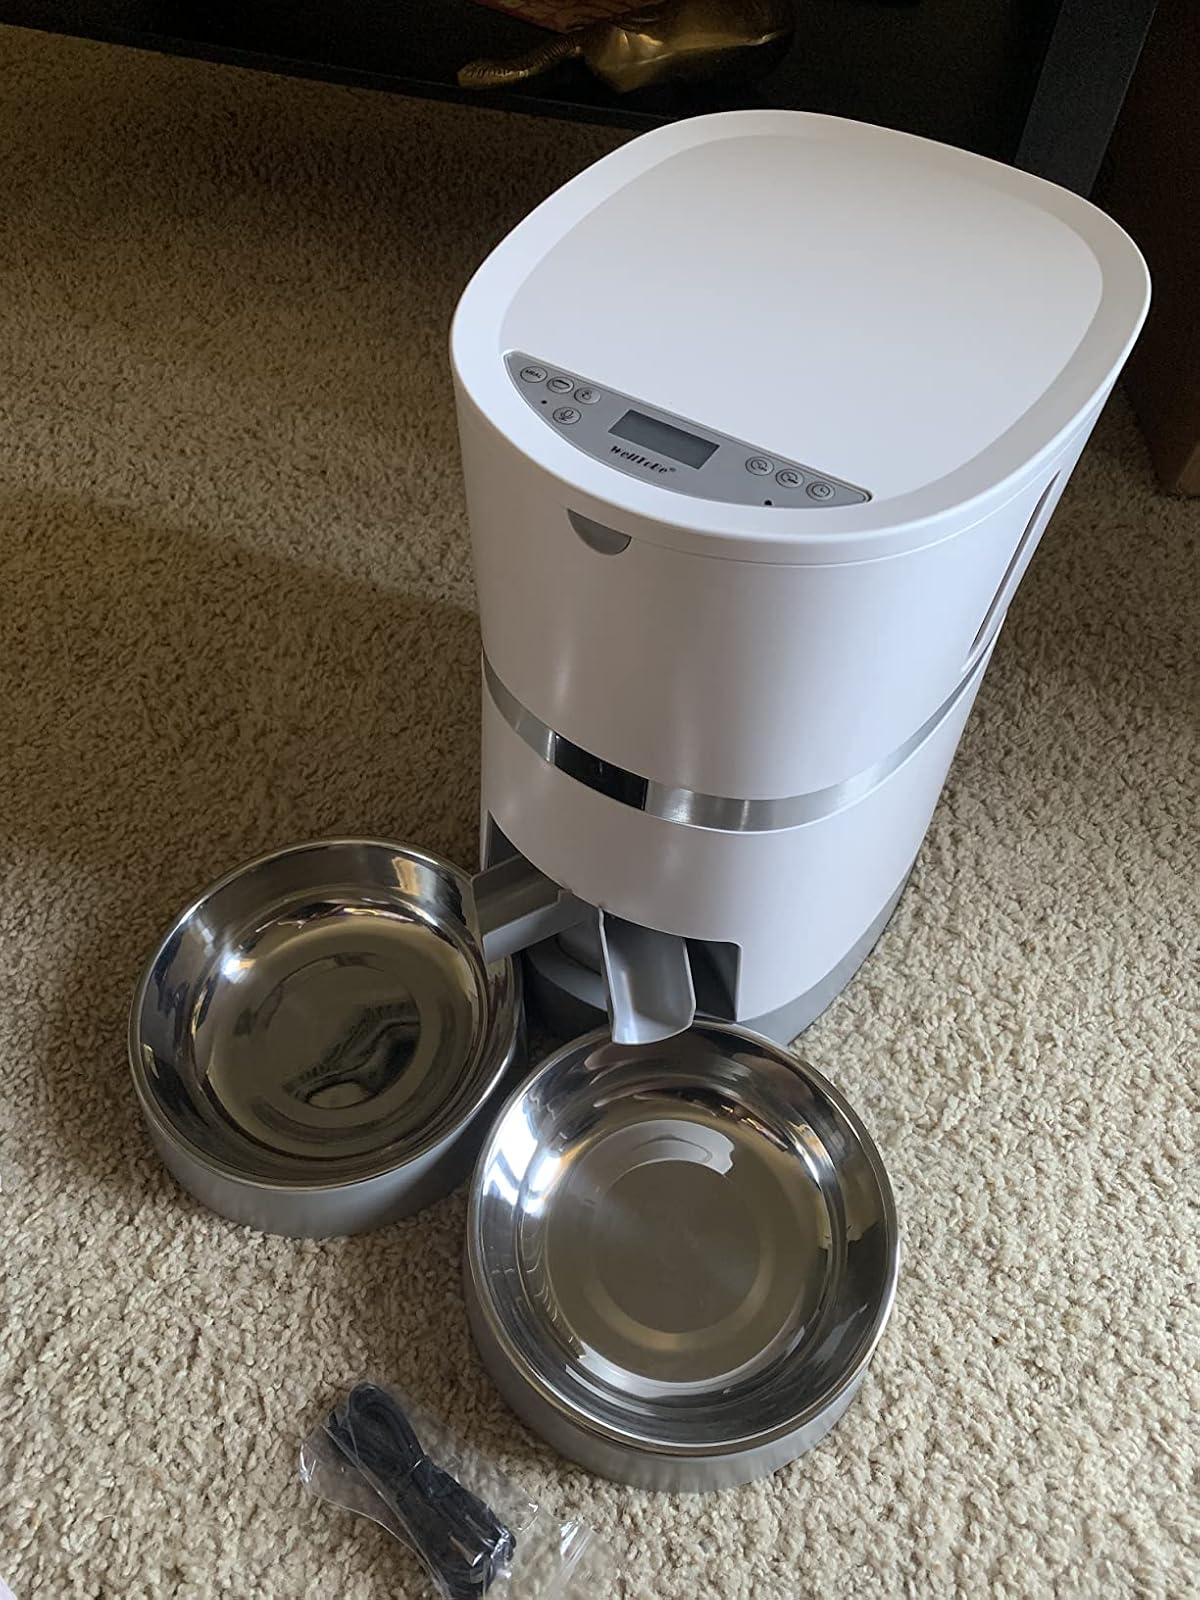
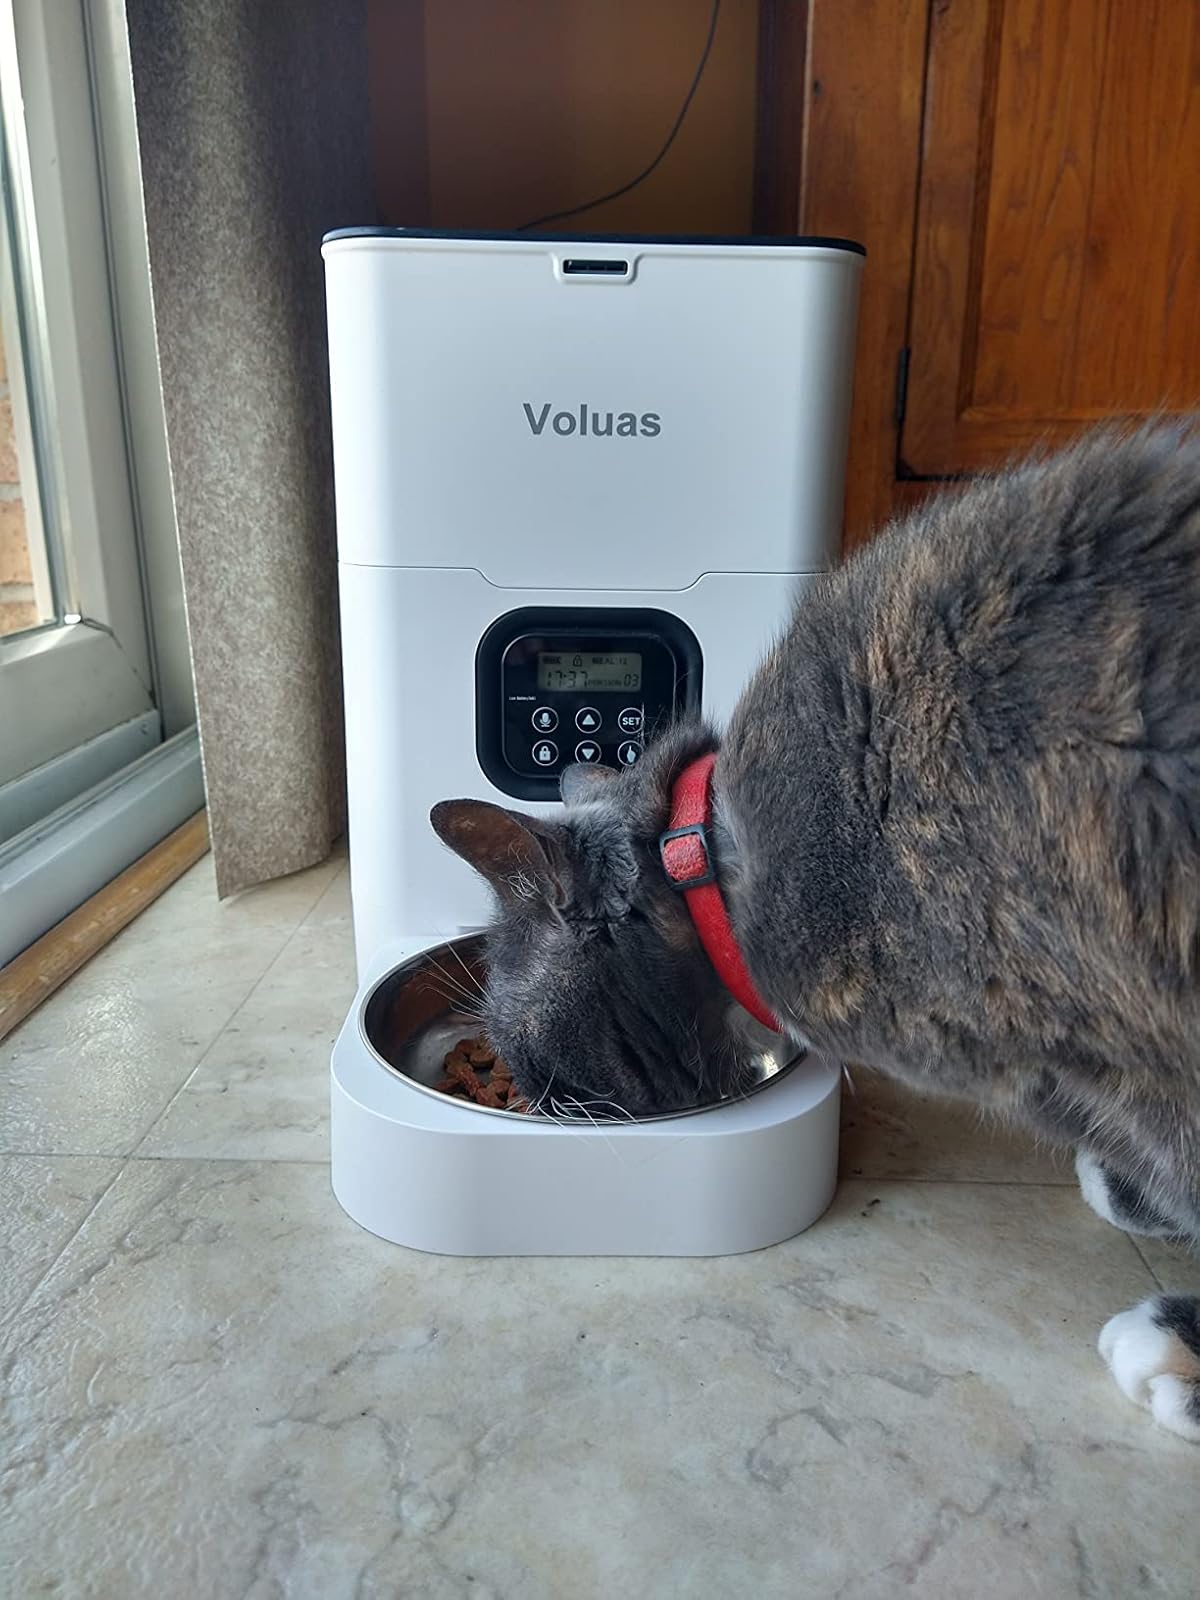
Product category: items_feeder
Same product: no